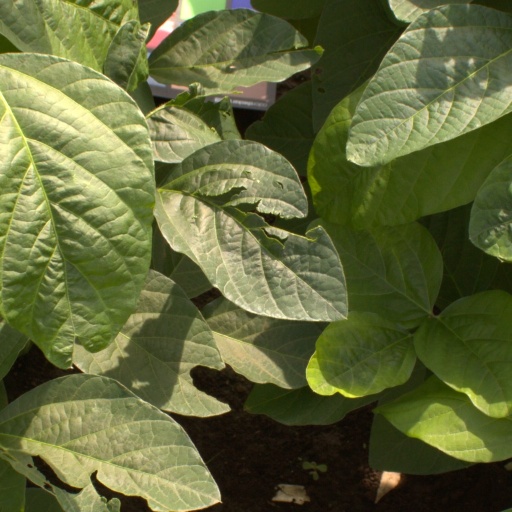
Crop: soybean